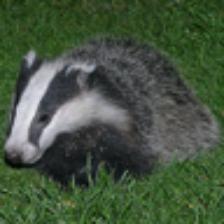
Label: NonHuman